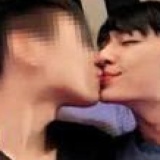
diễn viên Viêm Á Luân